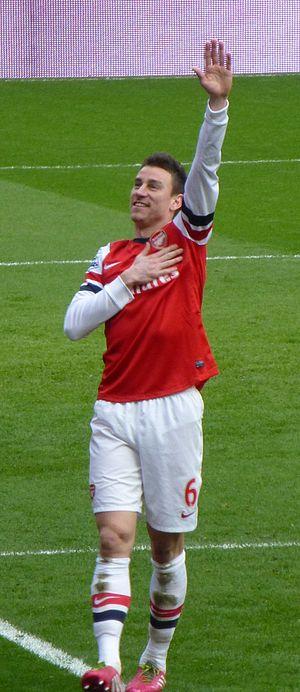
Laurent Koscielny célèbre son but contre Sunderland pendant un match du Premier League le 22 février 2014.